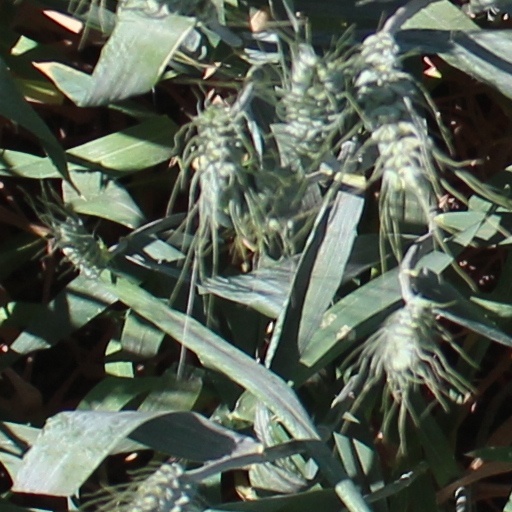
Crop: wheat